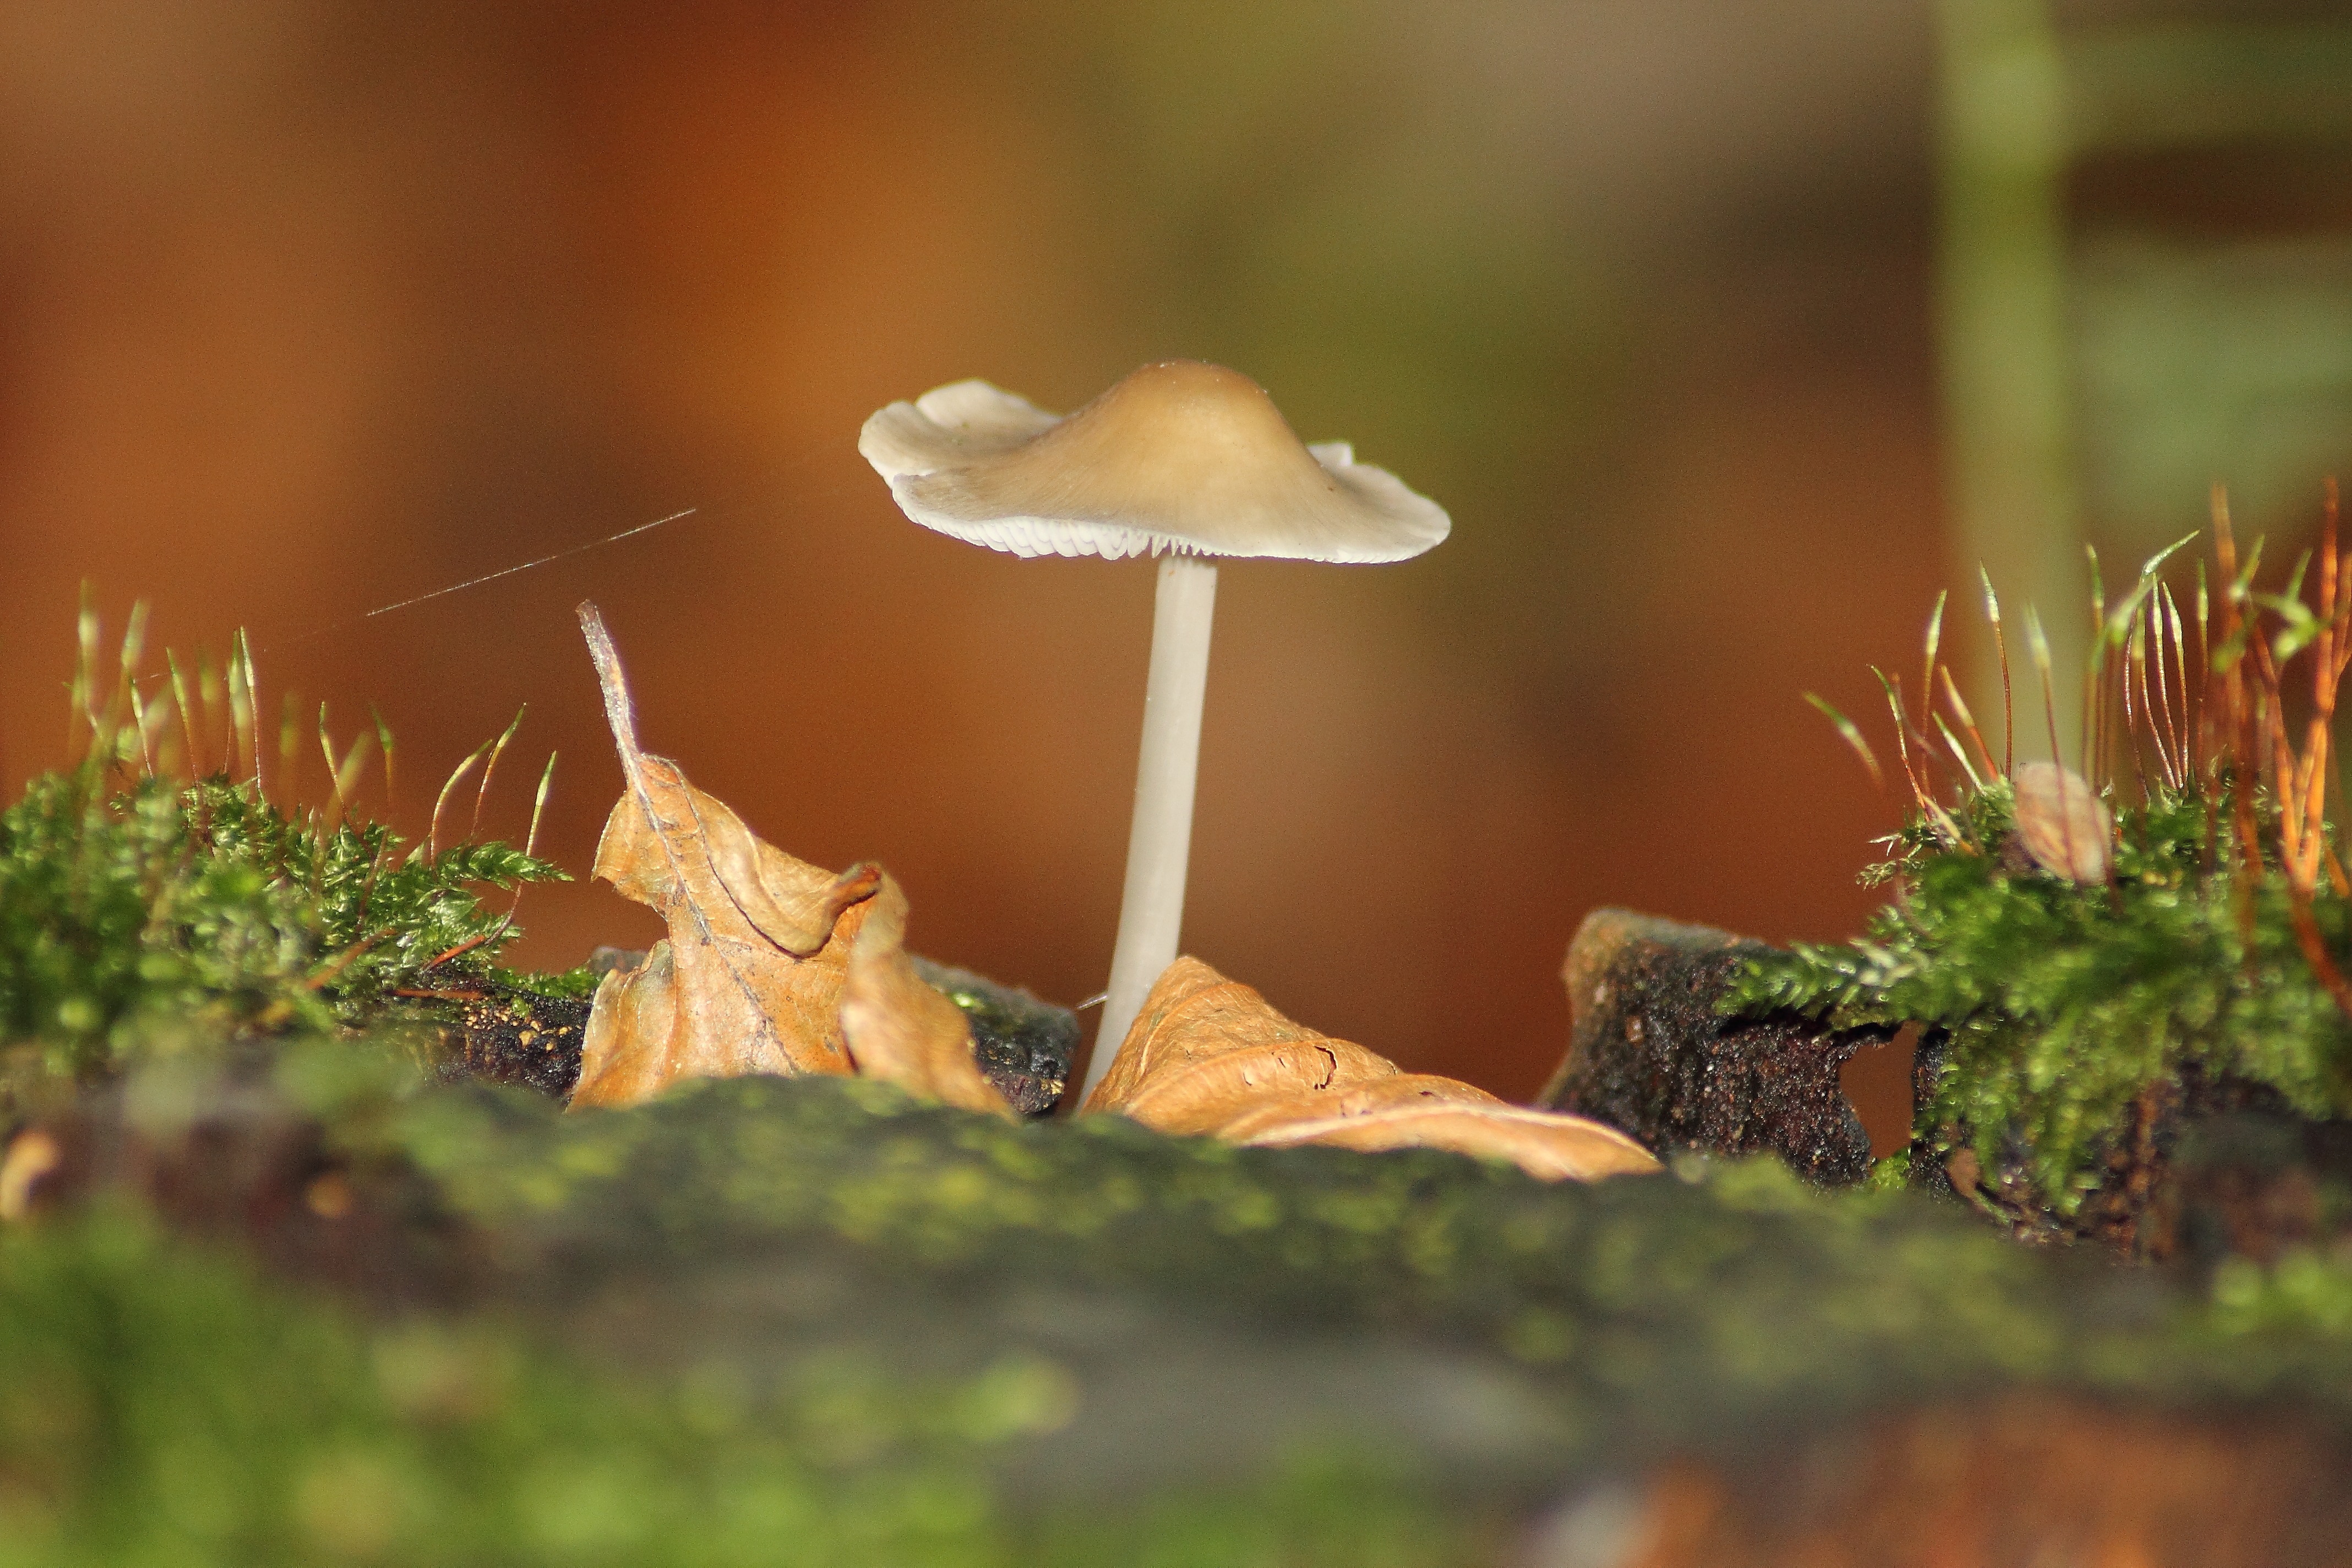
tree, nature, forest, grass, branch, plant, sunlight, leaf, flower, wildlife, green, autumn, botany, close, flora, season, fauna, fungus, mushrooms, woodland, macro photography, small mushroom, fungus on tree stump